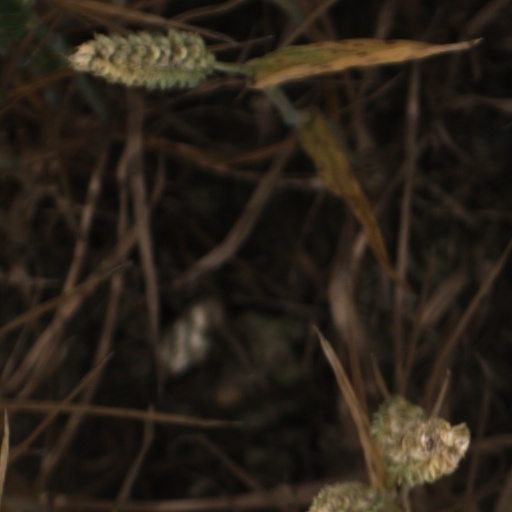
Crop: wheat